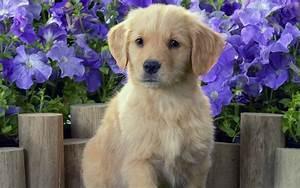
dog